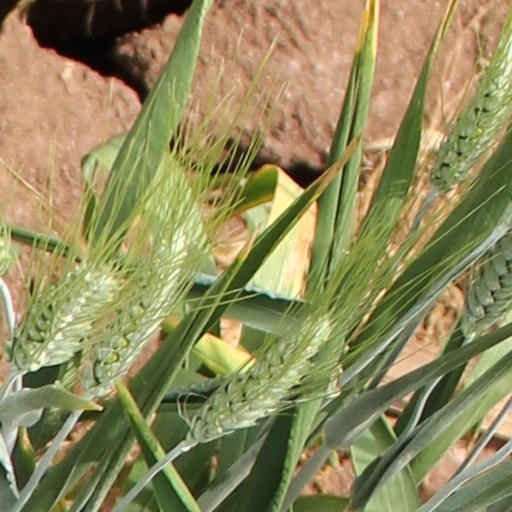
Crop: wheat